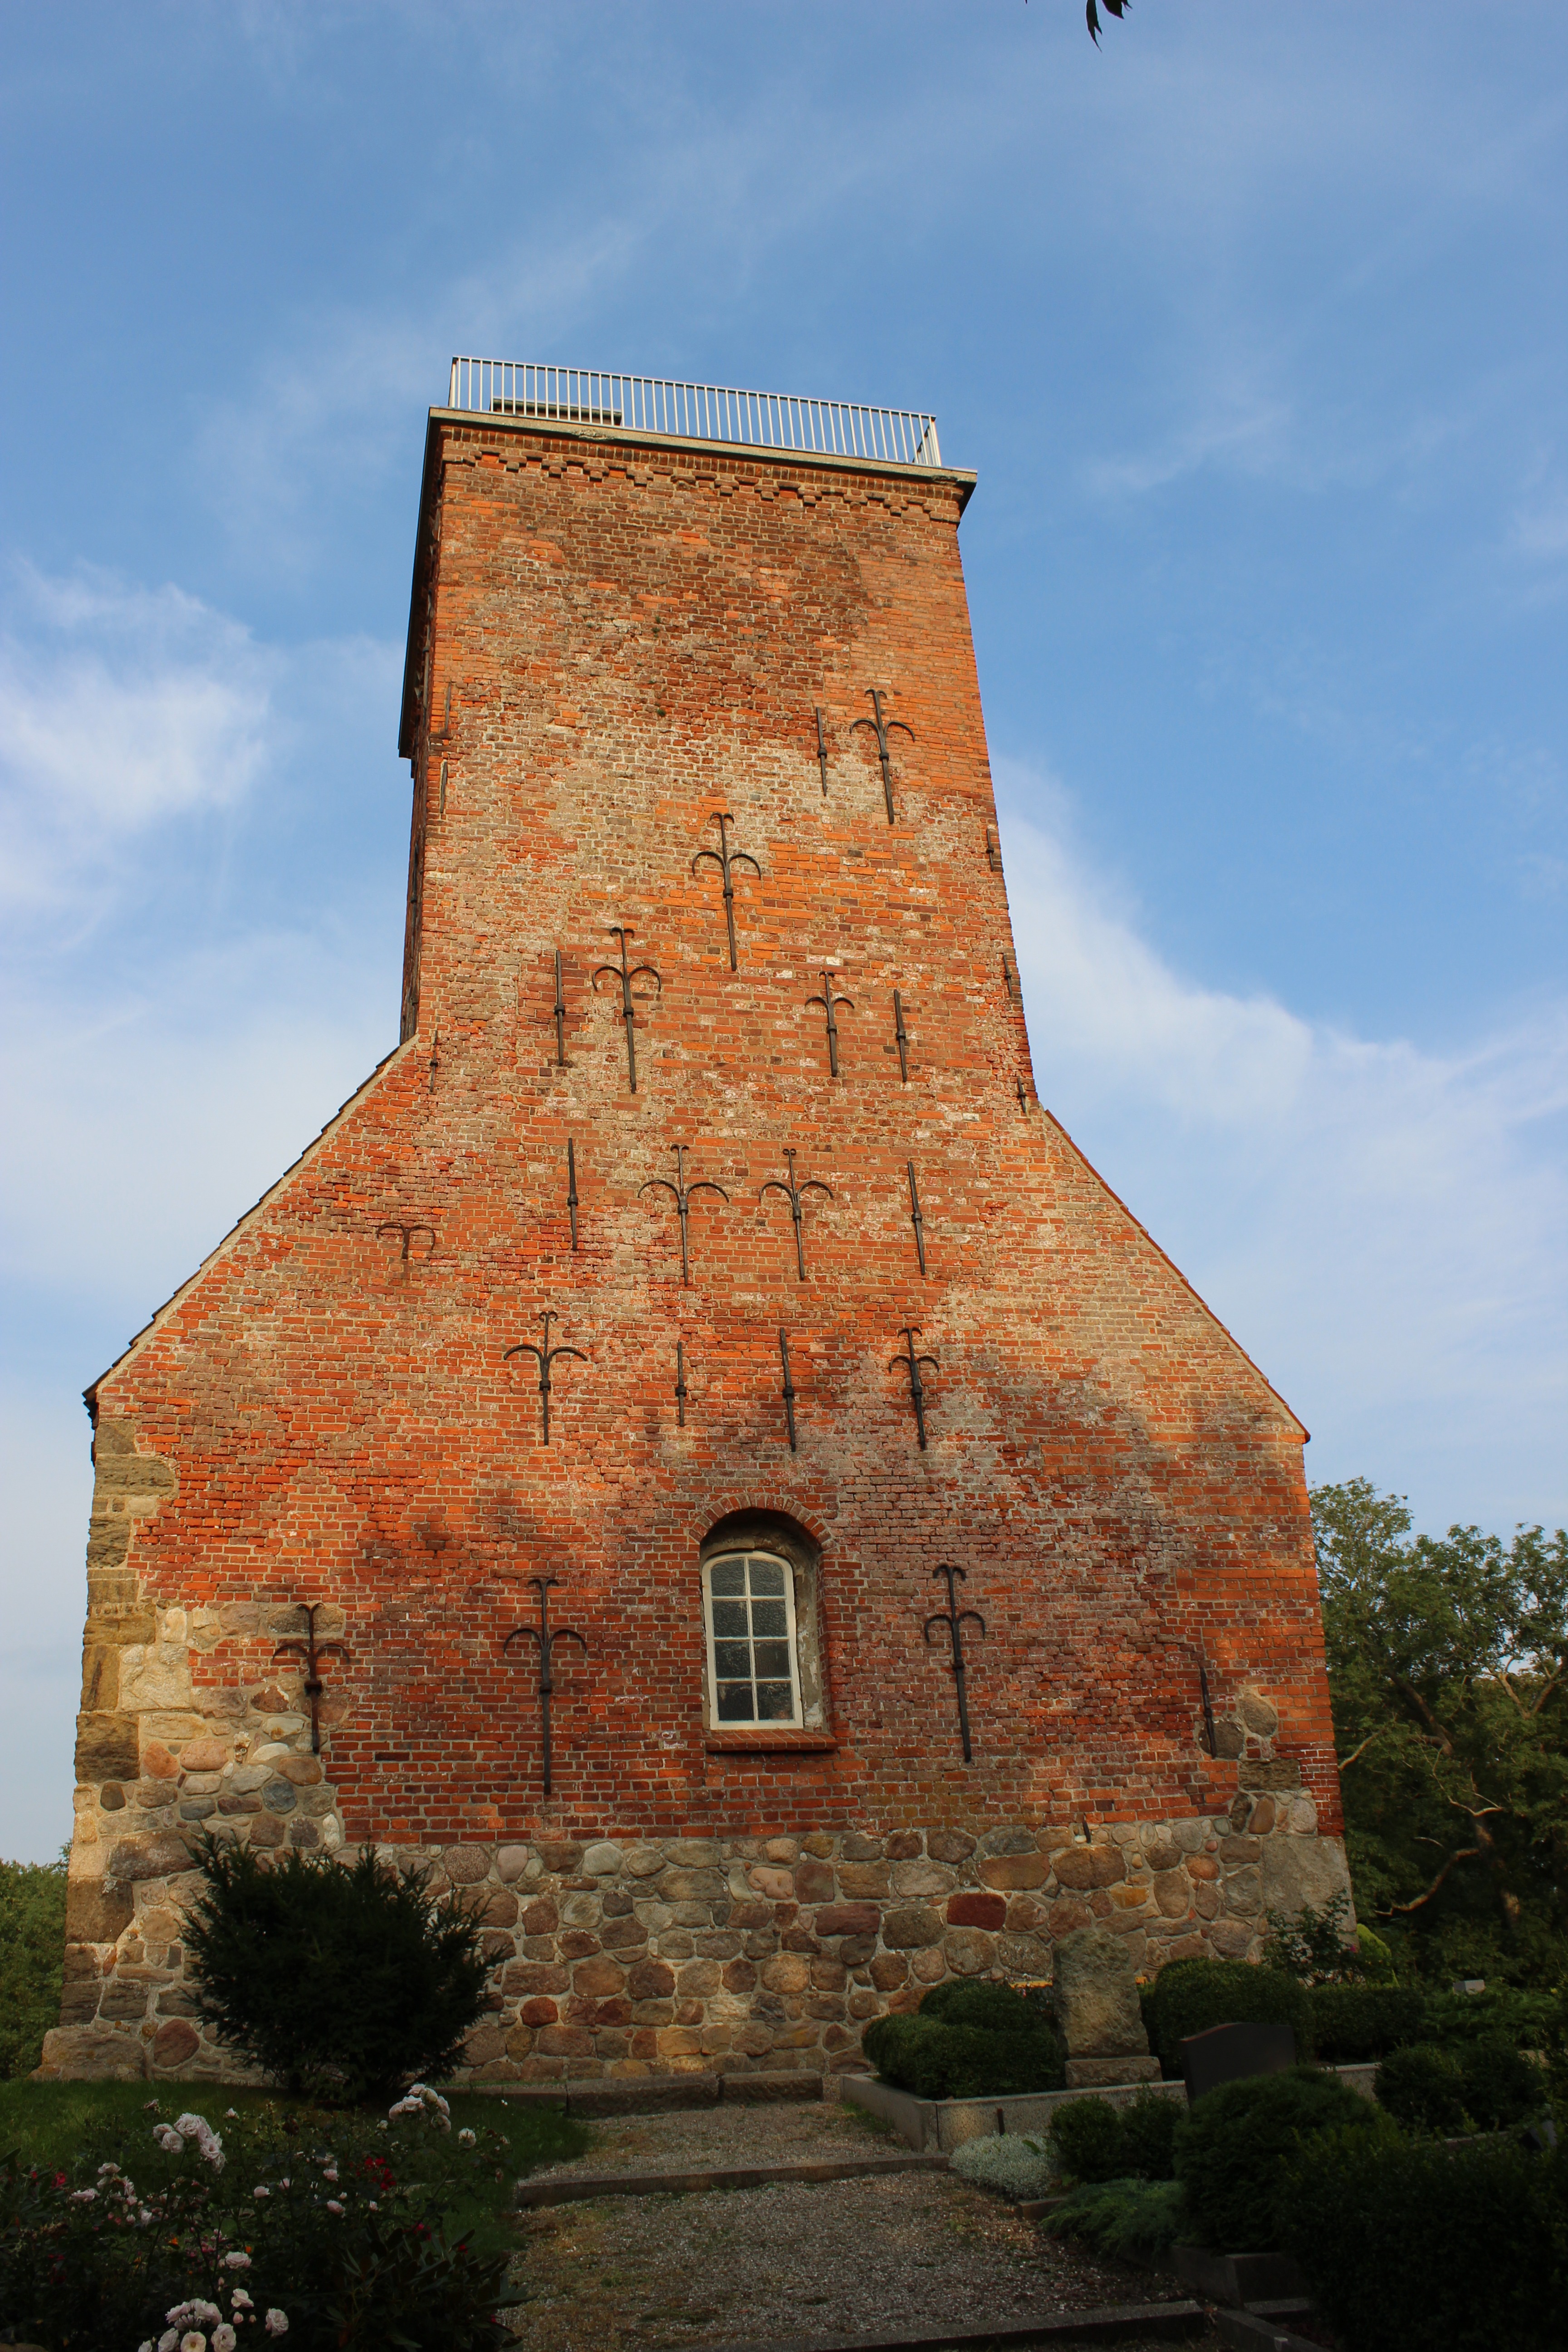
rock, architecture, building, chateau, tower, castle, church, chapel, fortification, ruin, ruins, steeple, middle ages, ancient history